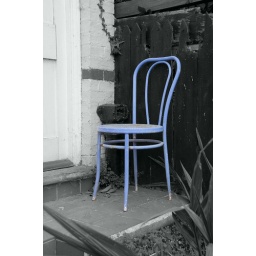
A purple chair spotted in Cambridge. The picture has been edited in Photoshop.(Original in Cambridge 2 set)